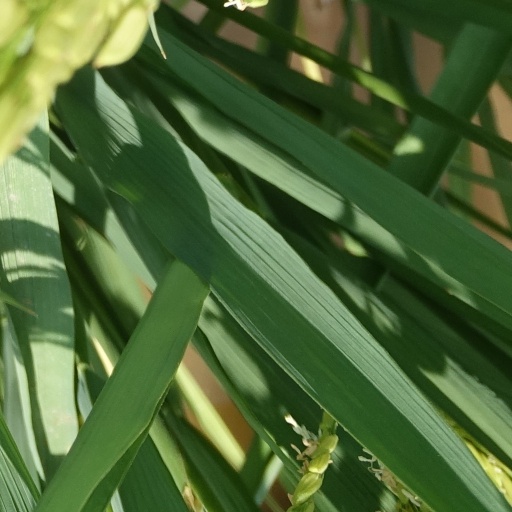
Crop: rice